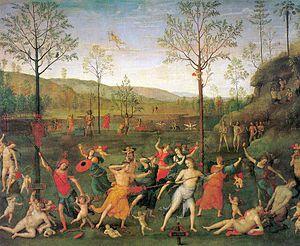
Le Studiolo d'Isabelle d'Este est un studiolo italien conçu pour Isabelle d'Este, à l'intérieur du palais ducal de Mantoue, d'abord à l'étage noble du Château Saint-Georges, puis, en 1523, dans les appartements de la Corte Vecchia.